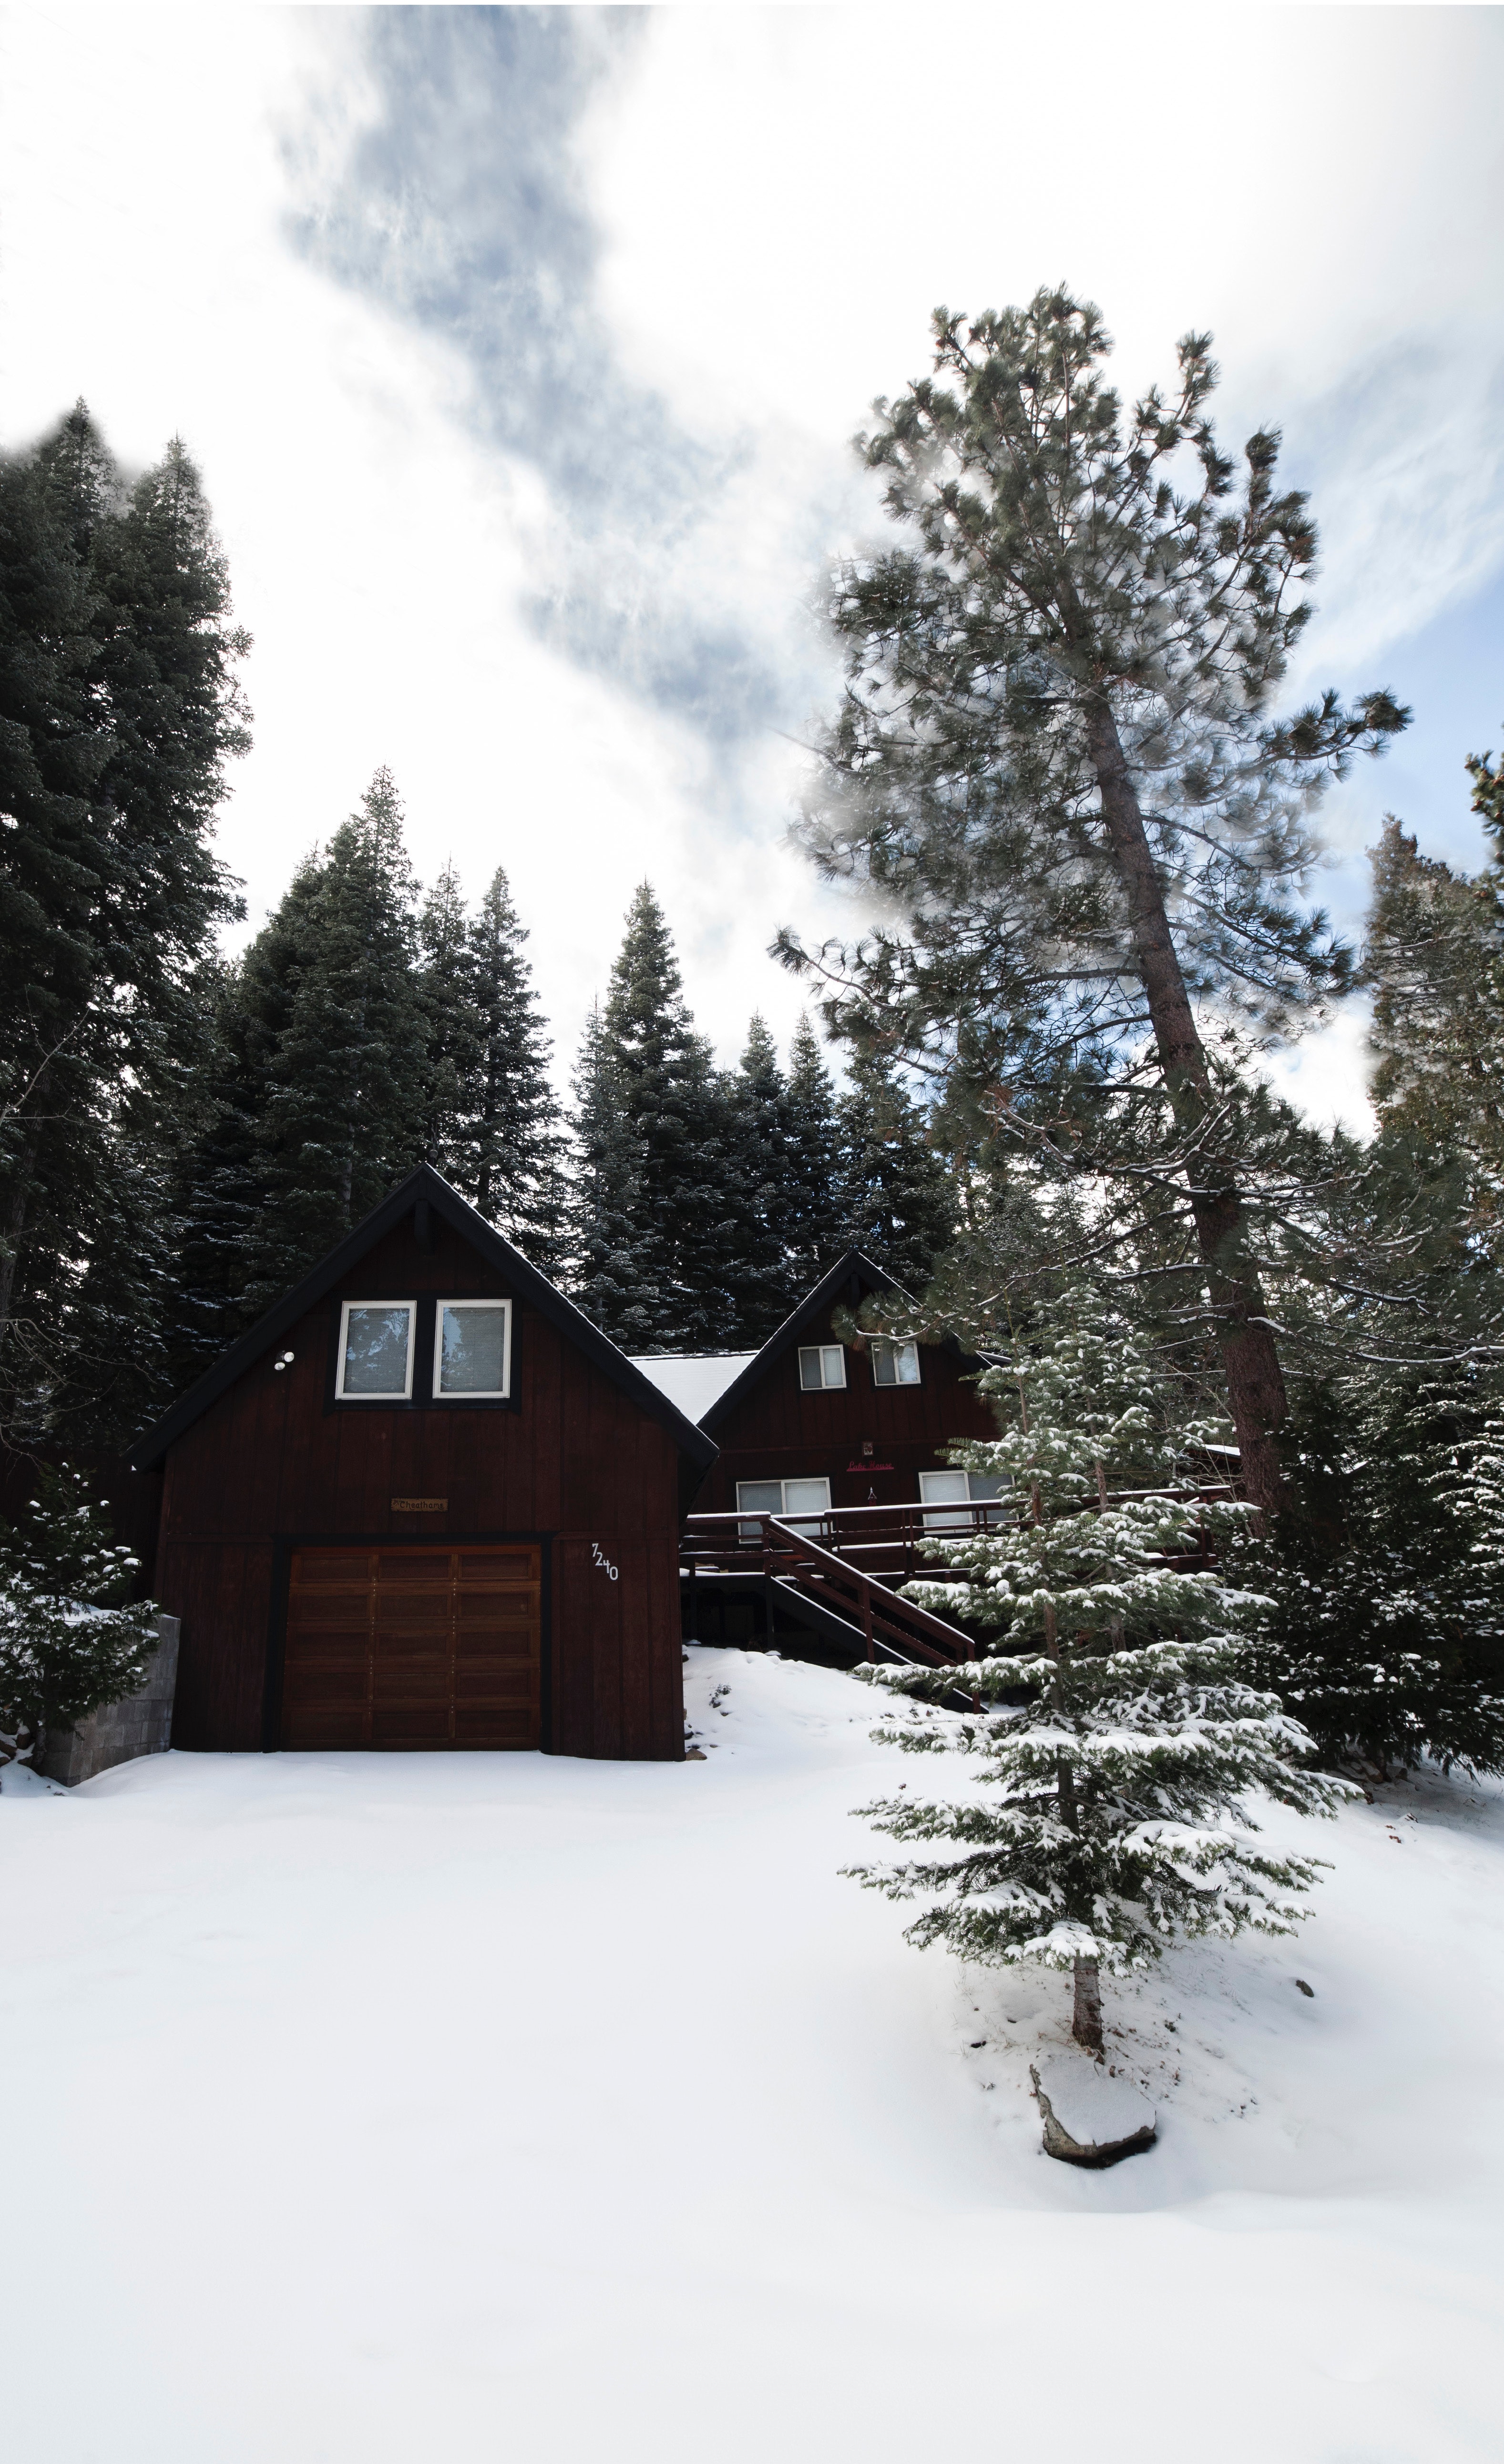
snow, winter, tree, sky, home, property, house, freezing, architecture, cottage, frost, woody plant, branch, log cabin, shed, cloud, forest, plant, hut, building, rural area, fir, landscape, pine family, mountain, ice, conifer, pine, vacation, roof, barn, woodland